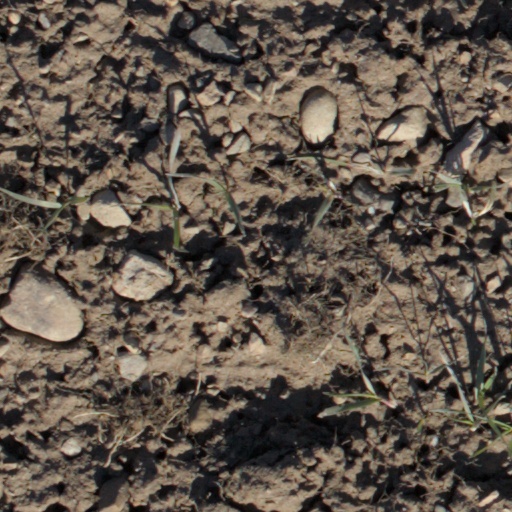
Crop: wheat